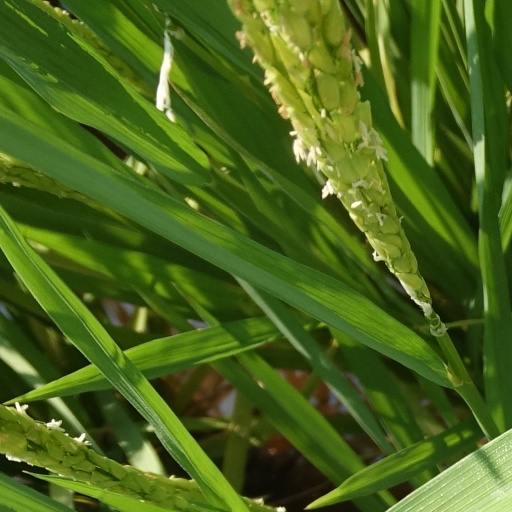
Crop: rice